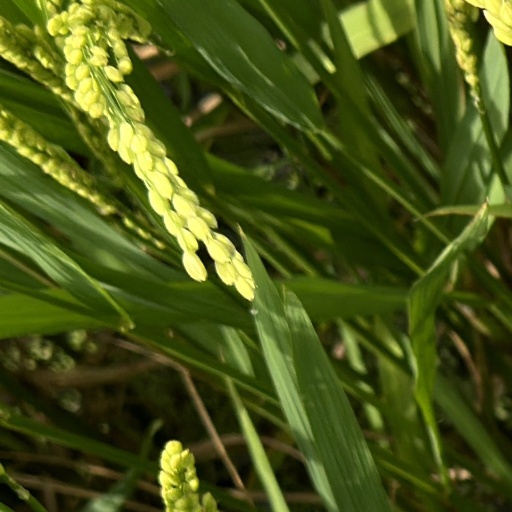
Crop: rice